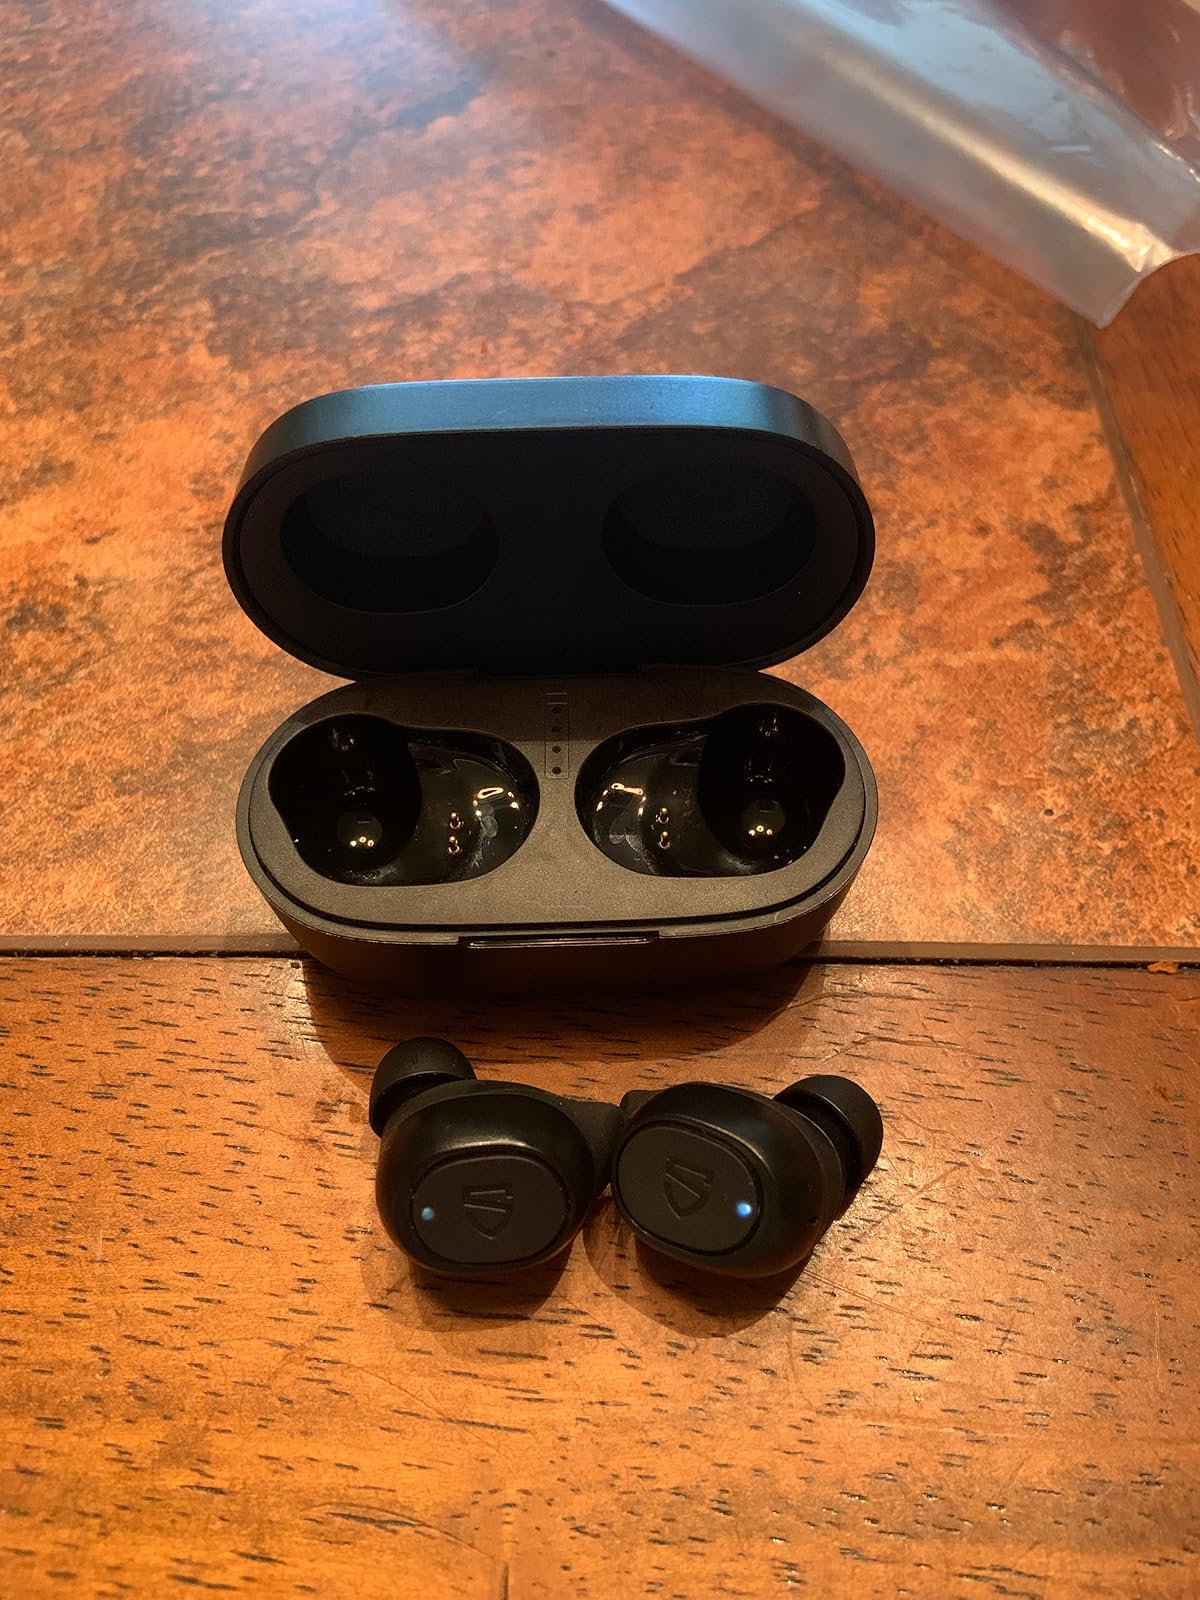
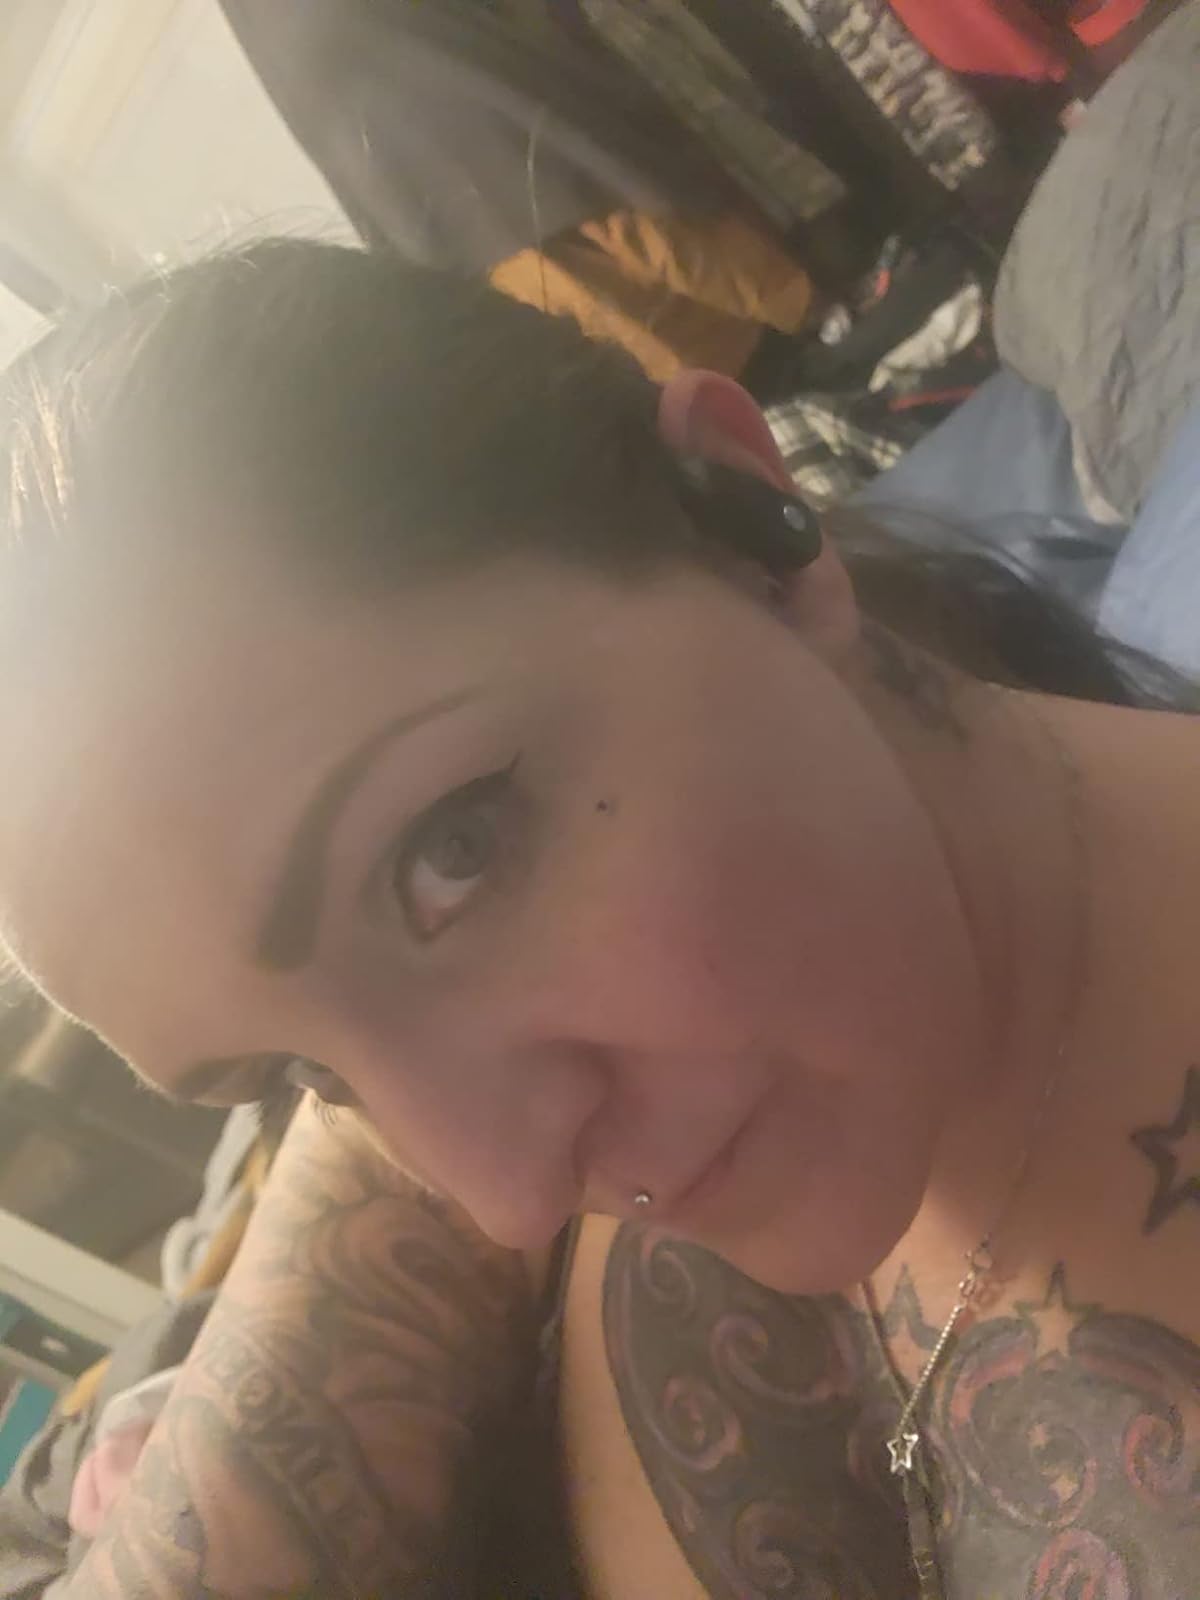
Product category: earbuds
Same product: no